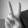
ASL letter: V